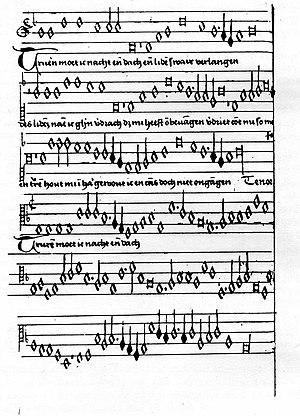
Une partie de la partition de la chanson ""Truren moet ic"", du manuscrit Koning (MS. II 270, Bibliothèque royale de Belgique, Bruxelles)."
Les chansons polyphoniques néerlandaises appartiennent au répertoire des compositeurs de l'école franco-flamande, allant de la fin du XIVᵉ siècle au début du XVIIᵉ siècle.
Le manuscrit Koning, qui est le manuscrit II 270 de la Bibliothèque royale de Belgique, est un manuscrit issu du milieu de la Dévotion moderne.